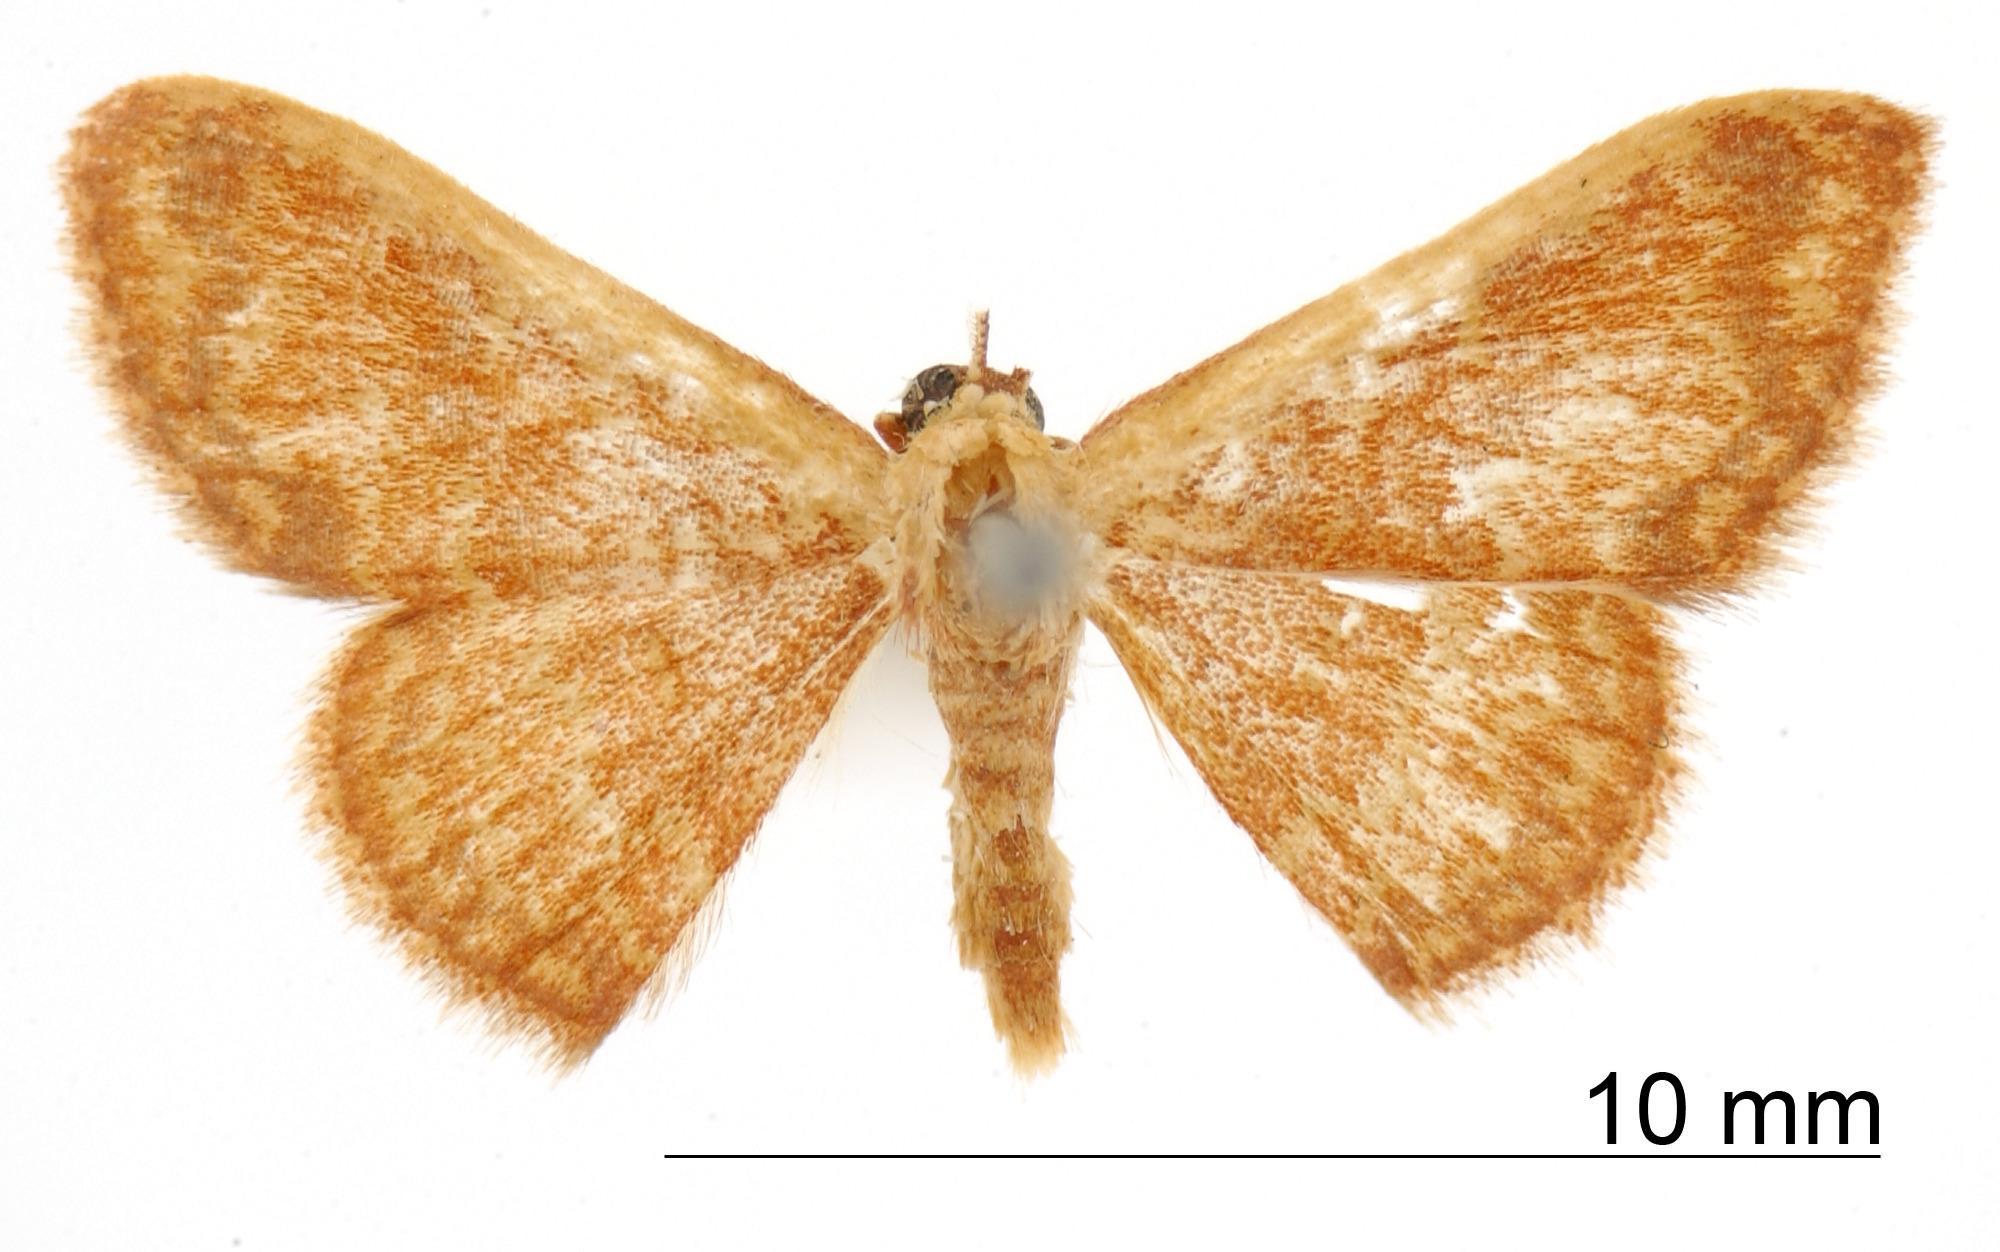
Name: Crypsityla ignifera
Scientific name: Crypsityla ignifera Warren, 1906
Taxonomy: Animalia, Arthropoda, Insecta, Lepidoptera, Geometridae, Sterrhinae
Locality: St. Jean, Maroni, St. Laurant du Maroni, French Guiana
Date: Mar 1904